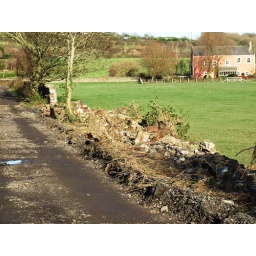
Lane wall took out by the water - Barepot